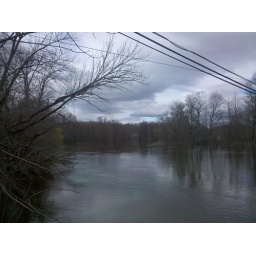
house in the river